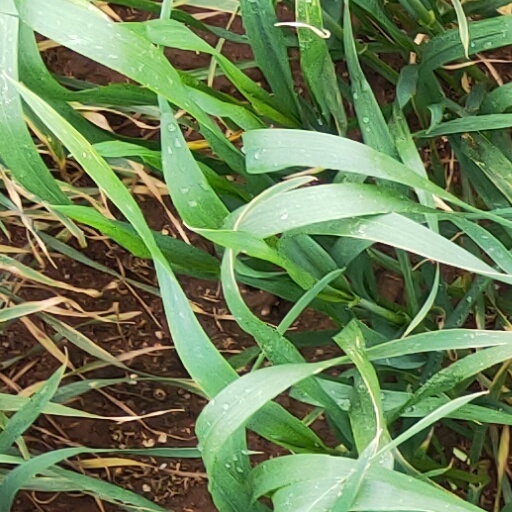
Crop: wheat